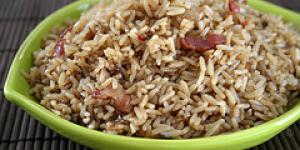
arroz con consomme beef